Women in the Spanish Socialist Workers' Party

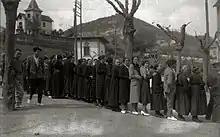
Men and women wait at Escuela Biteri in Hernani to vote in the 1933 elections.

For the first time, for the 1933 elections, women could vote in the national elections. The victory of conservative factions in the 1933 elections was blamed on women, and their voting practices in that election. They were viewed as being controlled by the Church. Only four new women entered Congress, with all but one members of PSOE joining Nelken in the Congreso de Diputados: Veneranda García Blanco, María Lejarraga and Matilde de la Torre. The other, Francisca Bohigas, came from the right wing party, CEDA.